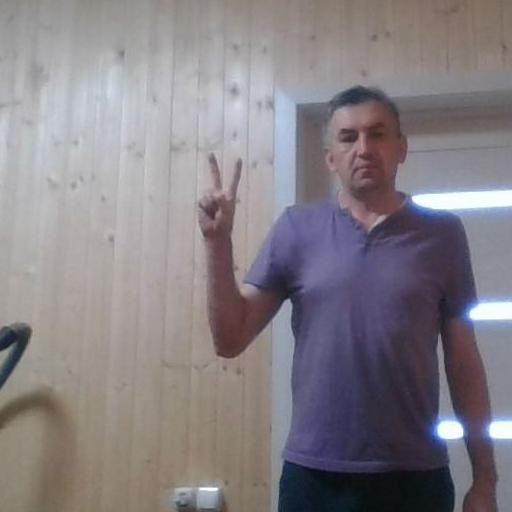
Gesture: peace